Manjiri Prabhu

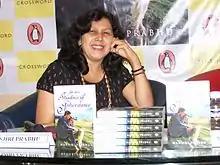
At the launch of "In the Shadow of Inheritance"

Manjiri Prabhu (born 30 September) is an Indian author, TV producer and filmmaker. She has been hailed as the 'Desi Agatha Christie' (Indian Agatha Christie) by the media and is acknowledged as being the first woman writer of mystery fiction in India.